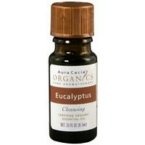
Item Name: Eden Foods Eden soy Organic Original Soymilk - Case of 12 - 32 FL oz.
Product Description: <p>Save On Eden Foods 6x32oz Edensoy Original. Introduced 1983 It Is Still By Far The Best Soymilk. Cream Of The Crop Ingredients, Reverse Osmosis Purified Water, 240 Continuous Quality Control Checks, And Years Of Research Into How To Best Cook Soy Protein Assures The Most Nourishing Soymilk. Kosher. (Note: This Product Description Is Informational Only. Always Check The Actual Product Label In Your Possession For The Most Accurate Ingredient Information Before Use. For Any Health Or Dietary Related Matter Always Consult Your Doctor Before Use.)</p>
Value: 192.0
Unit: Ounce

Price: 7.3